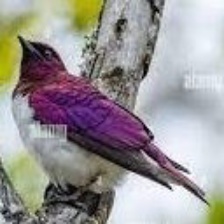
Species: VIOLET BACKED STARLING
Scientific name: CINNYRICINCLUS LEUCOGASTER